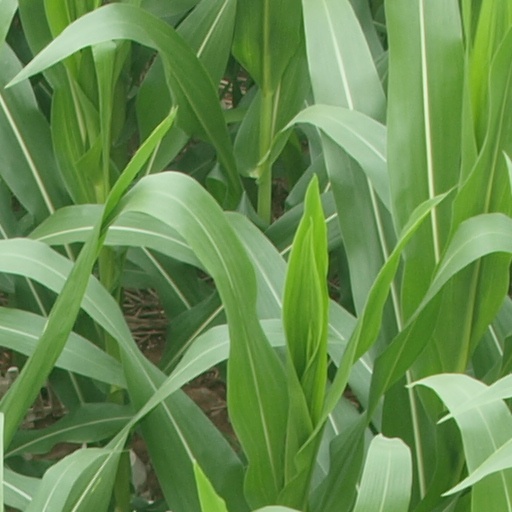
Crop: maize; corn